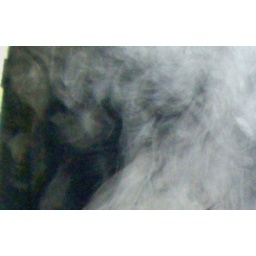
(looks interesting) could be cat hiding under bed which has tasselated bed cover